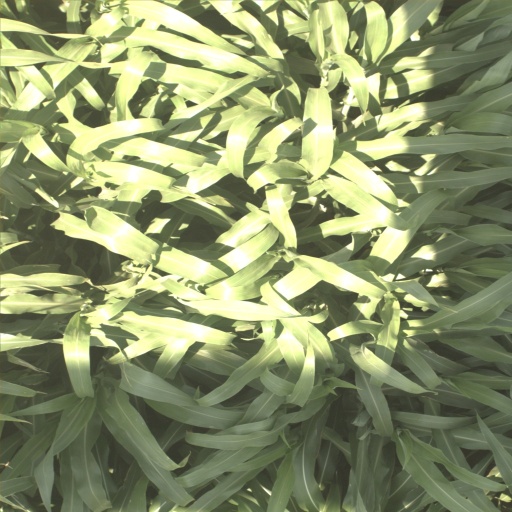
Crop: sorghum